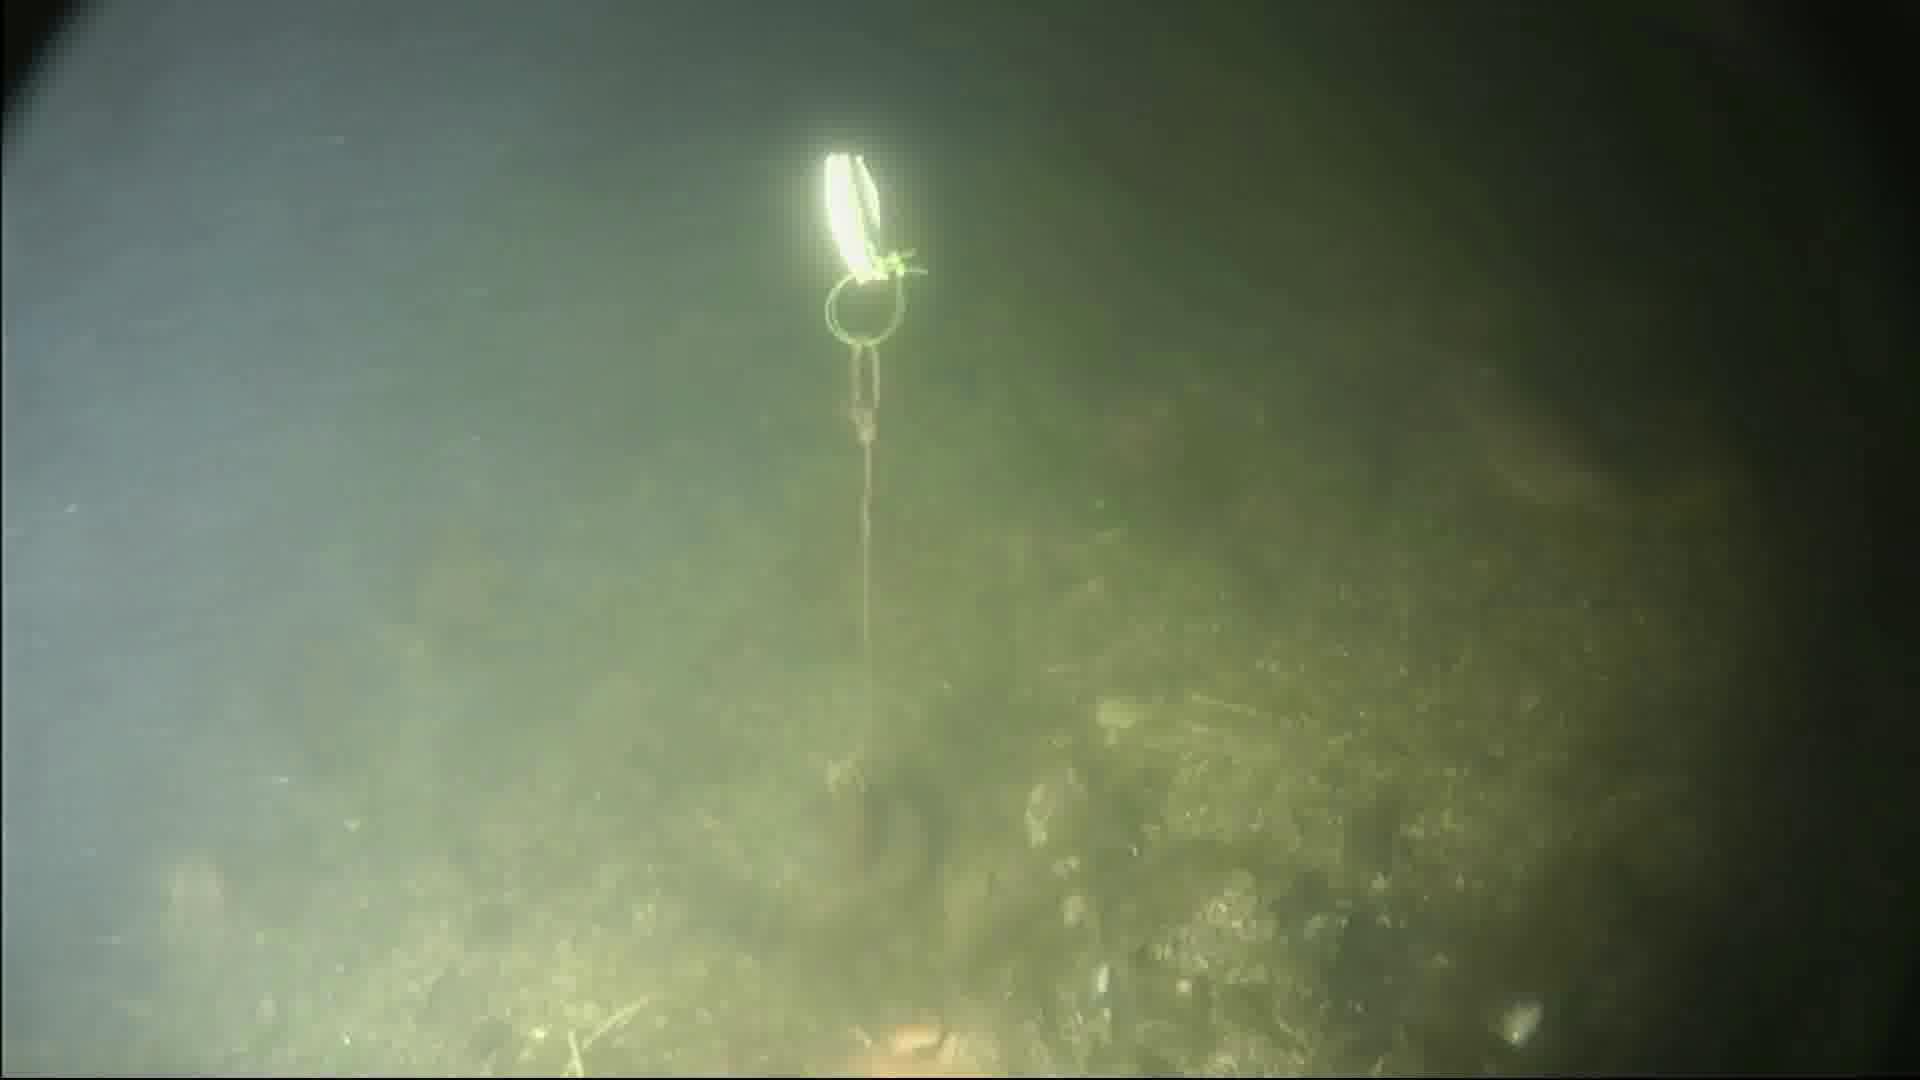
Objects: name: starfish